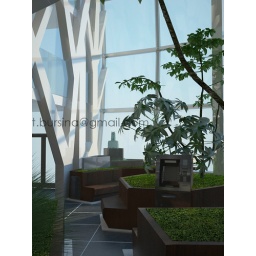
winter garden in office building